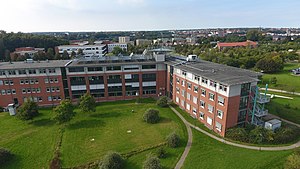
Hochschule Flensburg
Bygning D ved Hochschule Flensburg
Hochschule Flensburg eller Flensburg University of Applied Sciences er et universitet i Flensborg, der tilbyder videregående erhvervsrettede uddannelser inden for områderne teknik og økonomi. Ingeniørhøjskolen har cirka 4.000 studerende og blev ledet af Herbert Zickfeld.